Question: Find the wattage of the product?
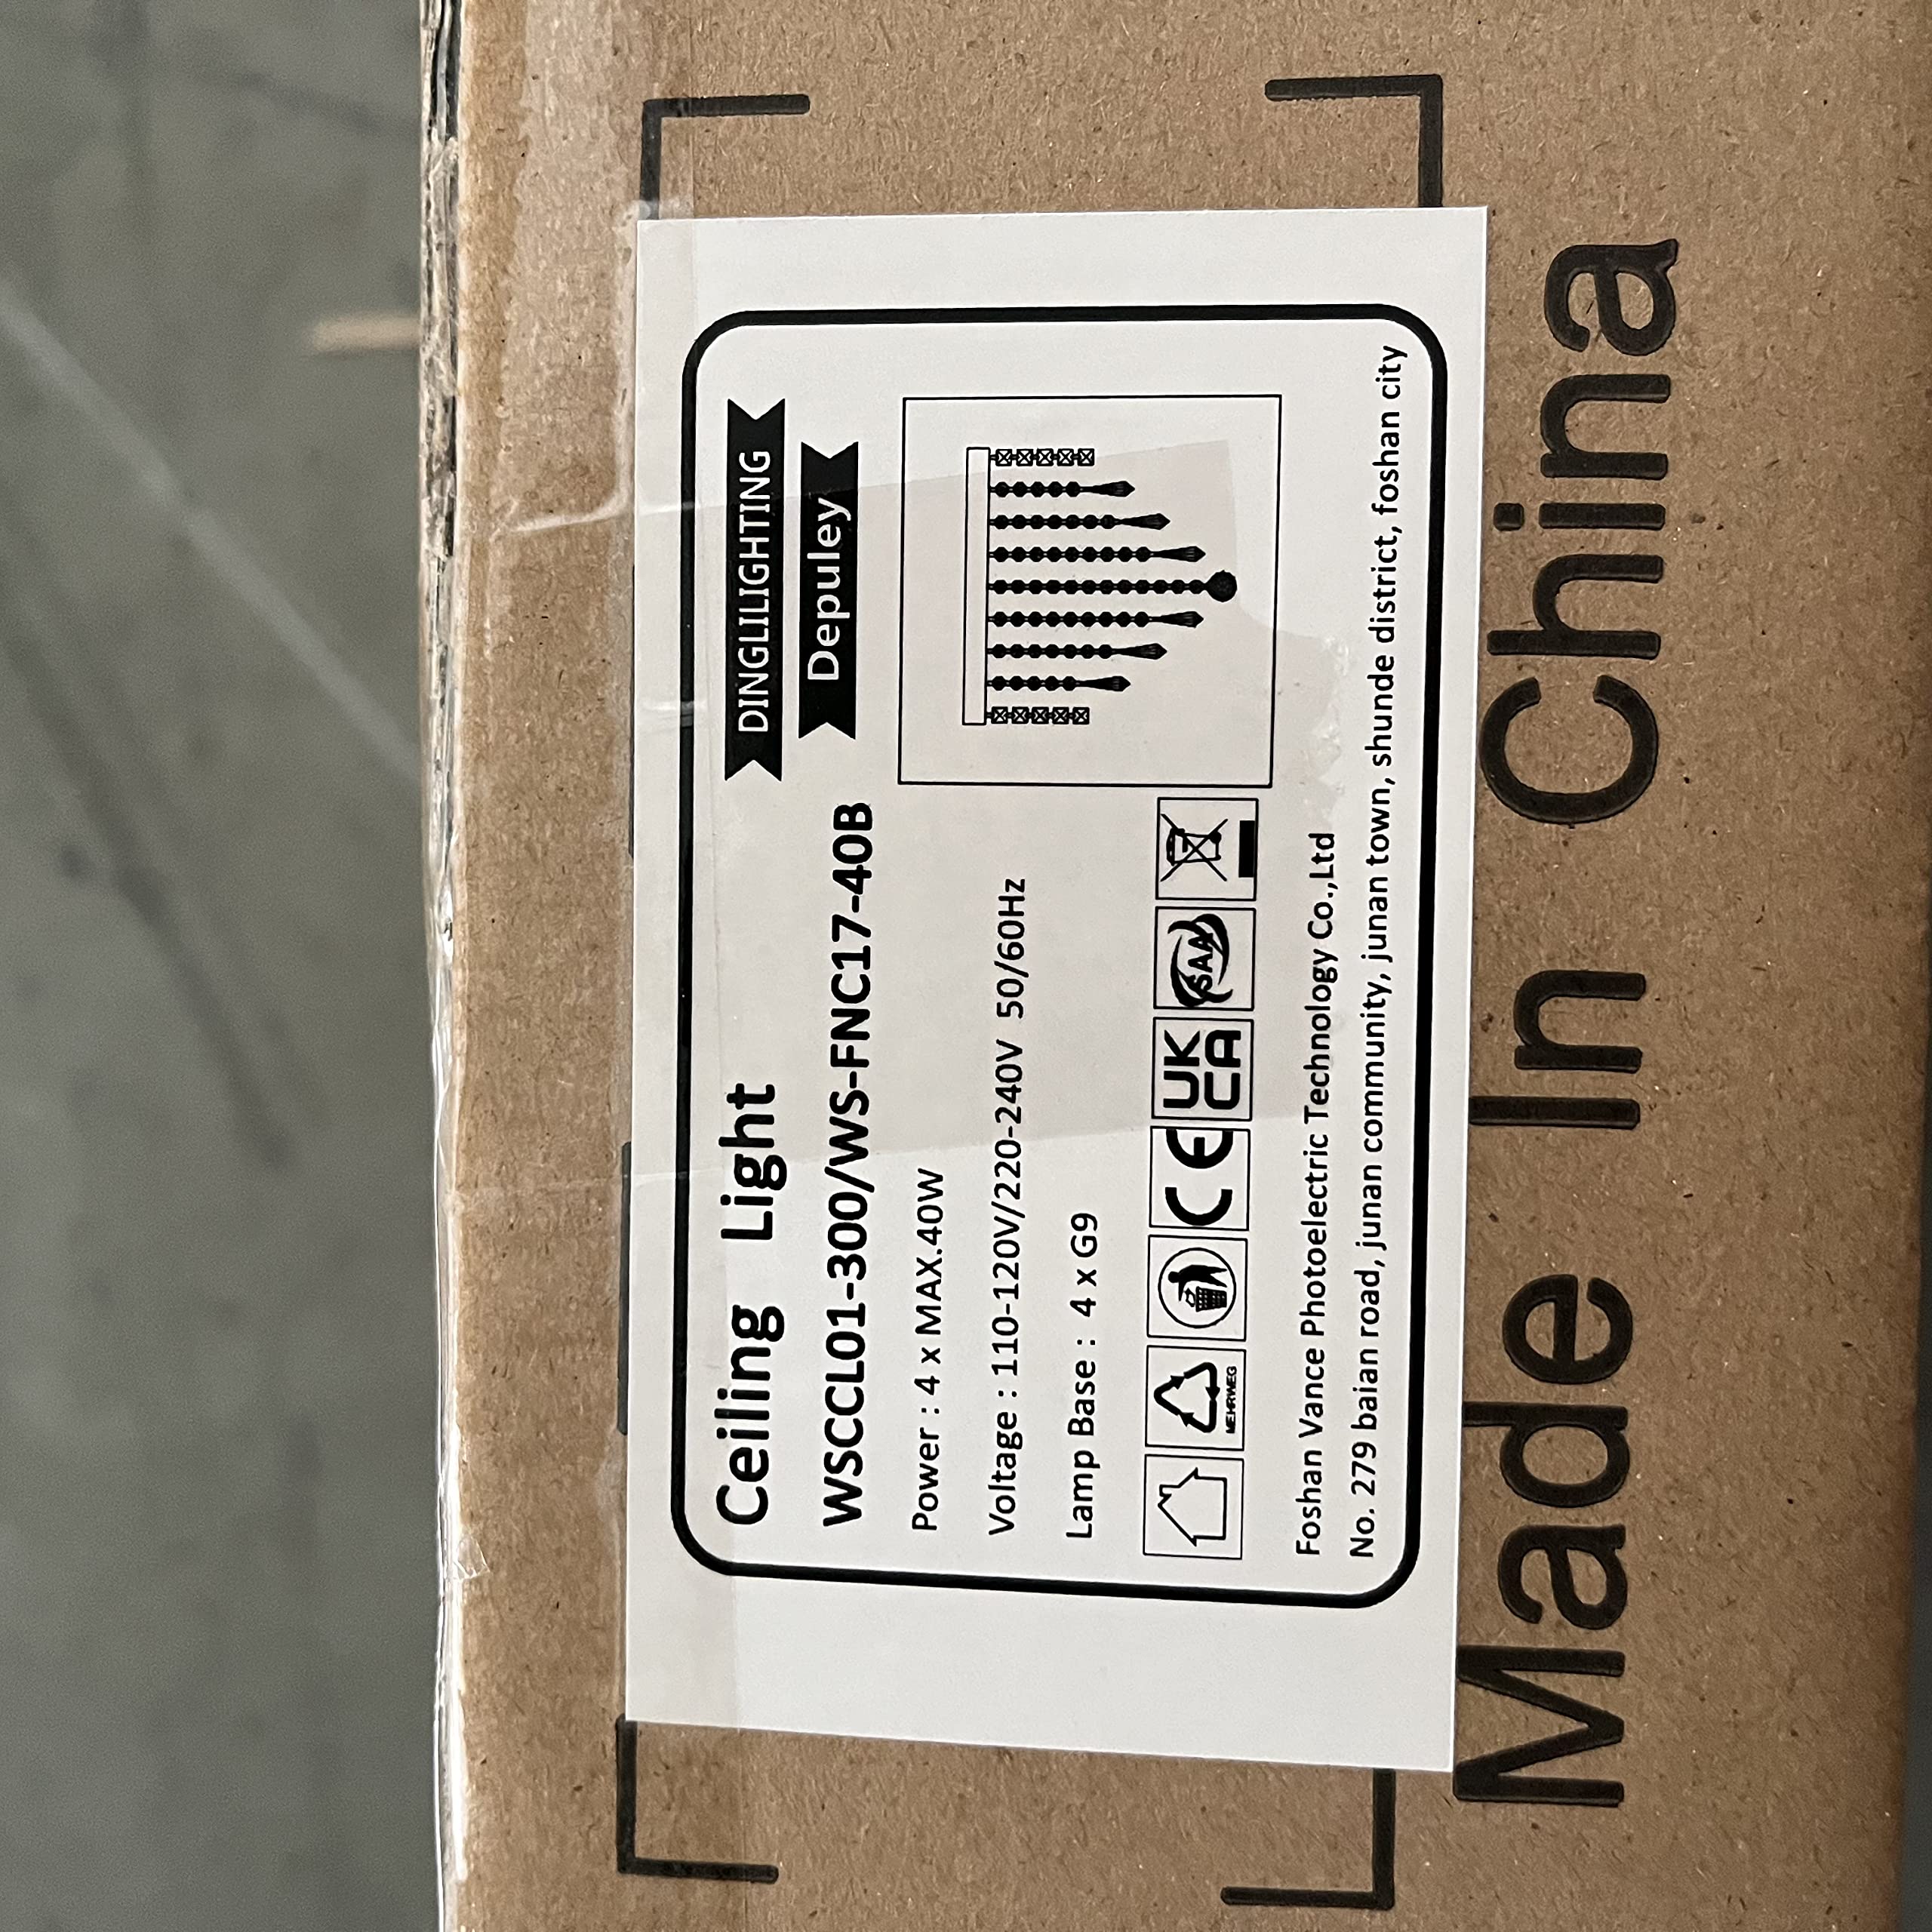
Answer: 40.0 watt